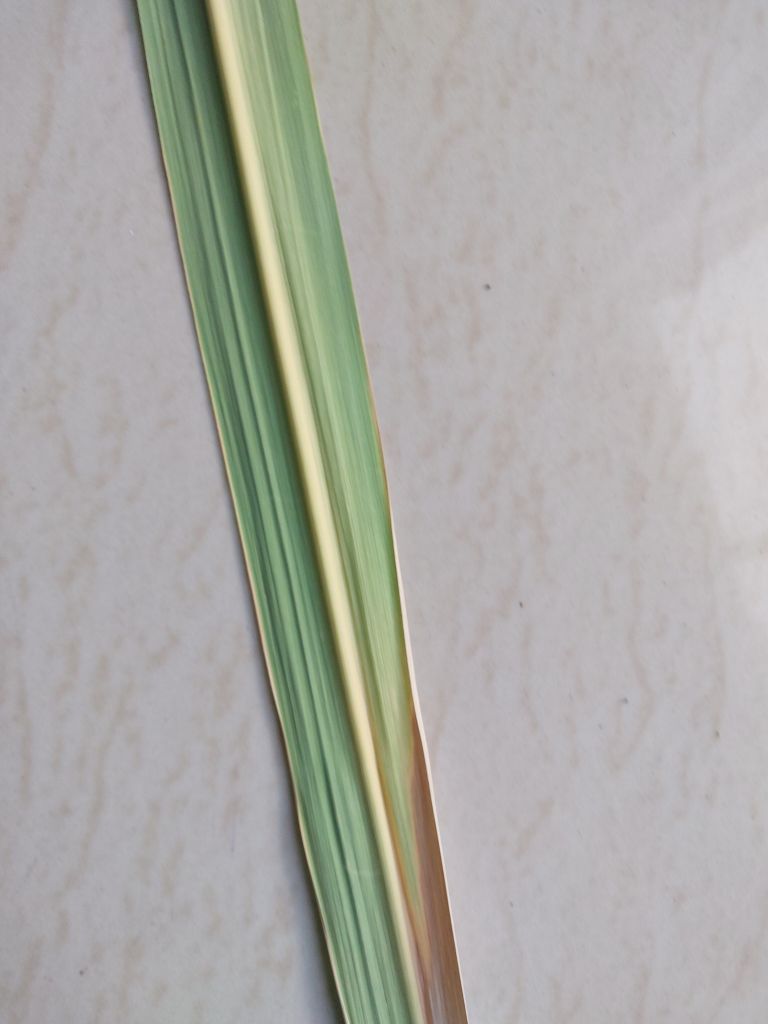
Label: Yellow Leaf